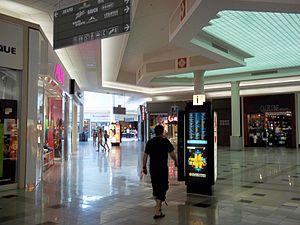
Les Galeries d'Anjou, Montréal
Les Galeries d'Anjou est un centre commercial situé dans l'arrondissement d'Anjou à Montréal, Québec. Les principaux magasins actuels sont : La Baie, La Maison Simons, Saks Off 5th, Winners, Brick, Linen Chest et Sport Experts/Atmosphère. Le magasin Saks Off 5th est d'ailleurs l'unique dans la région montréalaise.